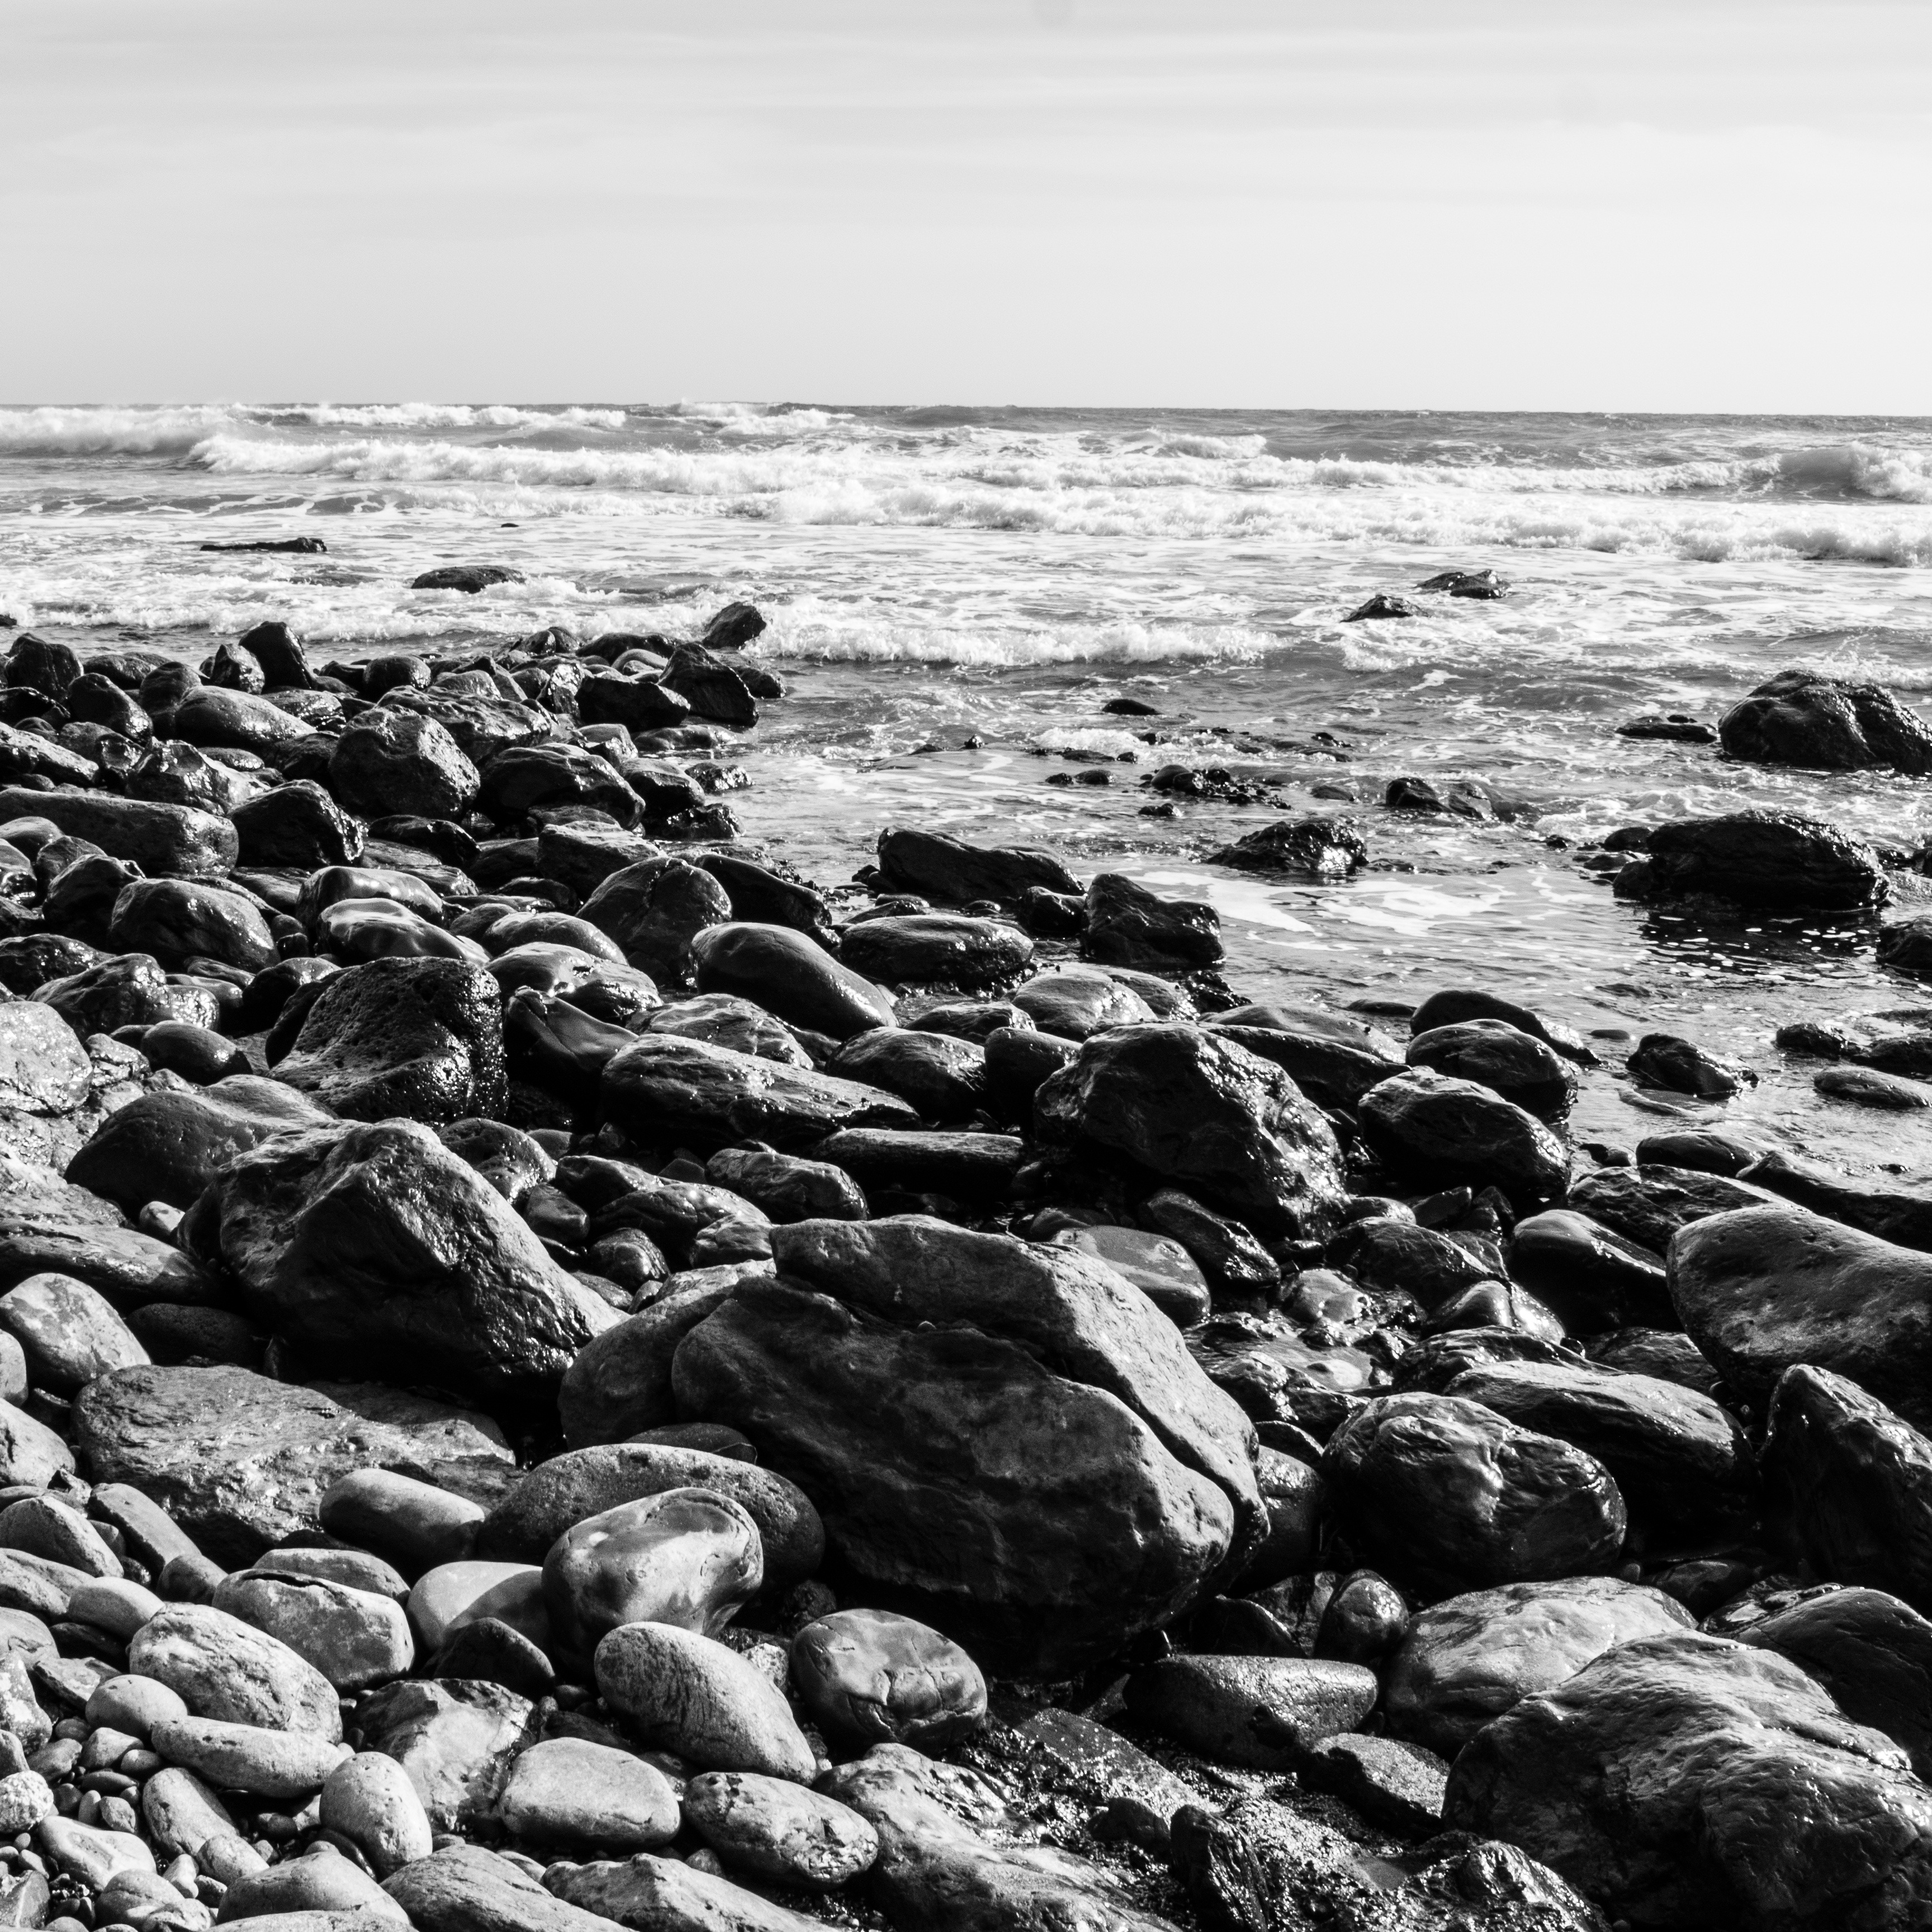
beach, sea, coast, water, nature, sand, rock, ocean, horizon, black and white, shore, wave, pebble, monochrome, material, body of water, structures, grey, stones, bank, textures, habitat, low key, monochrome photography, wind wave